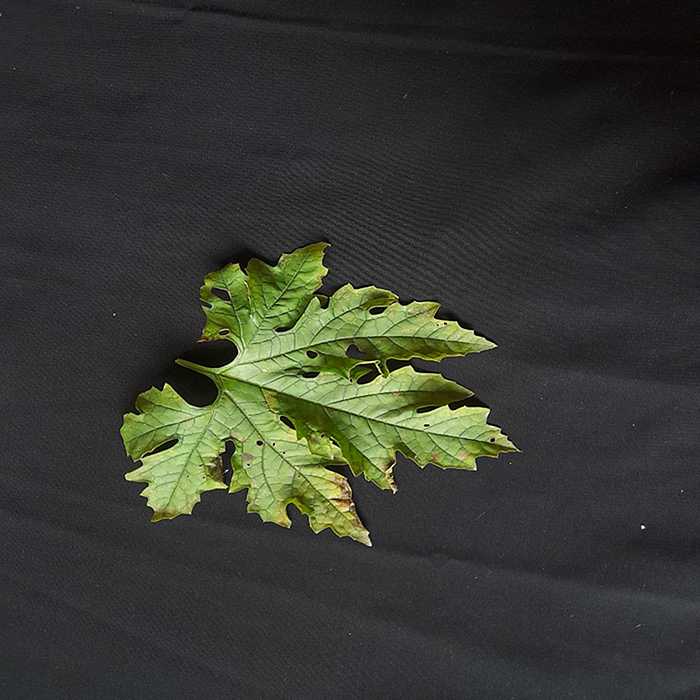
Plant: Bitter Gourd
Label: Downey mildew